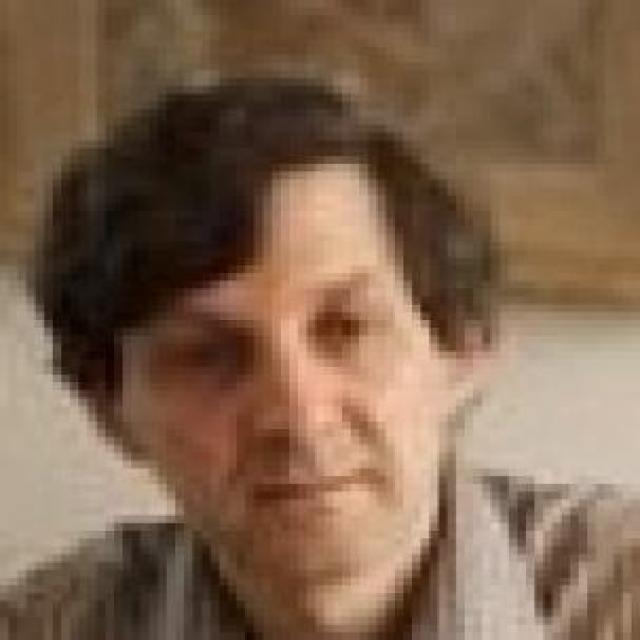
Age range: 45-64